Springdales School

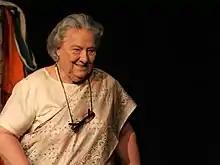
Rajni Kumar founder Springdales schools

The first branch of the school was founded by Dr. Rajni Kumar and her husband Yudister Kumar in East Patel Nagar, New Delhi on 1 September 1955. Dr Rajni Kumar was a recipient of the Padma Shri while Yudister Kumar was a Barrister at Law and Senior Advocate of the Supreme Court of India. . Subsequently, Springdales School Pusa Road and Kirti Nagar (in 1963 and 1966 respectively) were established.